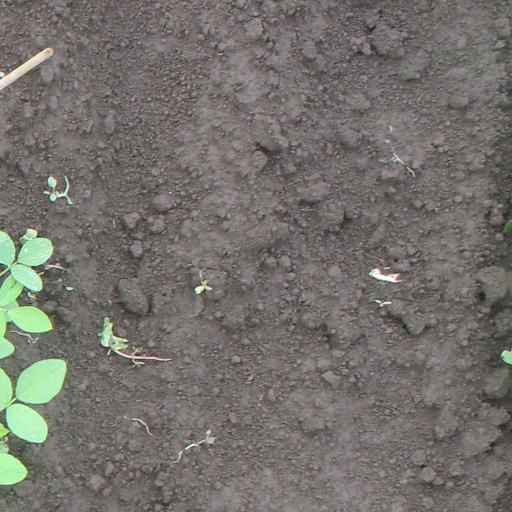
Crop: soybean